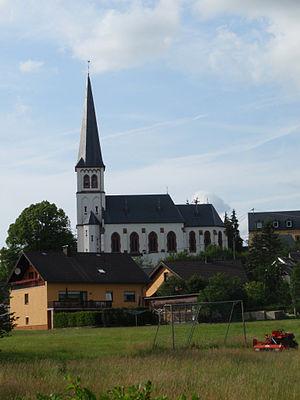
Irrhausen est une municipalité allemande située dans le land de Rhénanie-Palatinat et l'arrondissement d'Eifel-Bitburg-Prüm.